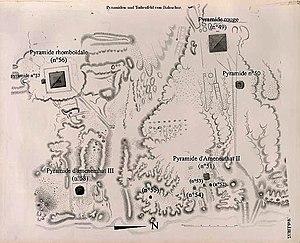
La pyramide nᵒ 50 de Lepsius est une pyramide anonyme, sans doute inachevée, située à Dahchour en Égypte. Elle doit son nom à son découvreur l'égyptologue Karl Richard Lepsius qui la place au cinquantième rang dans sa liste des pyramides d'Égypte.
L'égyptologue Karl Richard Lepsius visita l'Égypte en 1842 et fit une liste des pyramides qu'il rencontra sur sa route. La plus au nord se situe à Abou Rawash.
Dahchour est un site de l'Égypte antique, à une quinzaine de kilomètres de Saqqarah, où se trouvent des nécropoles royales des IVᵉ, XIIᵉ et XIIIᵉ dynasties. Zone militaire pendant des années, il n'a été ouvert au public qu'en 1996.